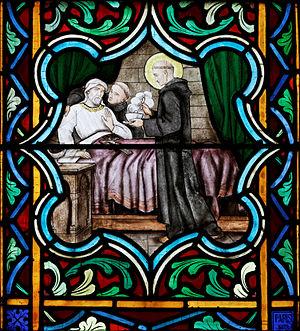
Il exerce les fonctions d'infirmier du monastère et conquiert par sa bonté l'amitié d'un jeune moine qui l'avait pris en antipathie. La cathédrale Saint-Corentin à Quimper dans le Finistère.